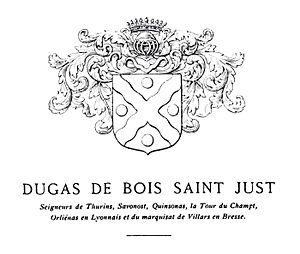
La famille Dugas de Bois Saint-Just est une famille lyonnaise qui donna à cette ville plusieurs Prévôts des Marchands, des Présidents de la Cour des Monnaies, et des échevins de Lyon.